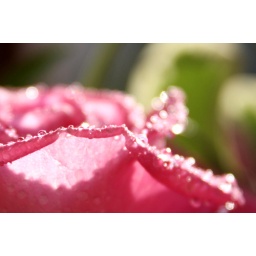
Pink rose backlight by sunshine, covered with water droplets.